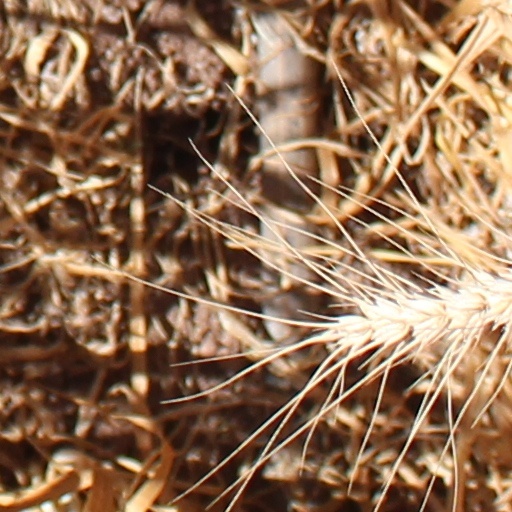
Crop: wheat